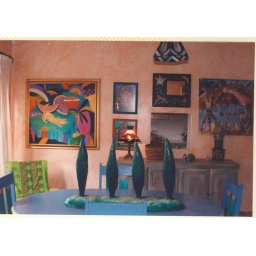
The walls have been painted in a watermelon pink